Tradewinds Square Tower

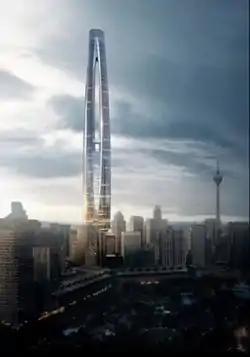
Rendering of the tower in Kuala Lumpur

The Tradewinds Square Tower was a proposed megatall skyscraper located along Jalan Sultan Ismail in Kuala Lumpur, Malaysia. The building was in planning stage with Tradewinds Corporation Berhad as the developer. It would have stood at a height of with 110 floors. It was expected to be completed in 2022, but construction was halted in 2018.